Old Bazaar, Gjakova

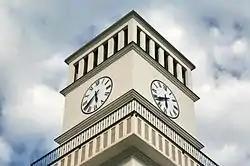
Gjakova's clock tower

The Shejh Emin Tekke is situated at the complex of the Gjakova Big Bazaar, at the part called the "main market". It was built in the XVII ct. The building belongs to Saadi sect, and the constructor was Shejh Emin. His profession was also professional layer (called "kadi") educated at the Ottoman Empire centres. The inheritor of the tekke is now Shejh Ruzhdi. A characteristic of the tekke is that during its building it was applied the traditional building method. The foundation and the ground floor were built by the carved stone, while the first floor was built by bricks, the roof is a wooden construction with extended eaves and there are decorations on the walls and on the ceiling. On its floor it is situated the zone of "samahane" which is the praying quarter while the cupola is wood carved. Architecture concept of the object belongs to the citizen folk architecture and presents a complex of buildings with tekkes, tyrbes (small mausoleums), samahane (ritual prayer hall), fountains, houses and other following buildings. Interior and exterior are rich in carved woodwork. This building is explicit for its guestroom on the second floor shaped in octagon form. It's very interesting monument architecture wise, because it presents a rare sample of sacral architecture that will serve for studying, as tourism attraction, but also as a religious building encumbered with many tangible and spiritual heritage values.